Song gao
Also known as:
es - Spanish: Song gao
ko - Korean: 쑹가오
mk - Macedonian: Сонг гао
wuu - Wu: 松糕（上海）
zh - Chinese: 上海松糕
Category: snack, cake (bean cake)
Cuisine: Chinese
Associated cuisines: Chinese
Area: Shanghai
Countries: China
Region: Eastern Asia

The dish composed of rice flour, sugar, and water, with beans embedded throughout the cake. Giant pink-colored beans with a diameter of about 1 inch (25 mm) are embedded on top of the cake; conventional sized beans are embedded inside the cake. The dish also has a red bean paste filling. This dish is steamed, as a large round cake and is then partitioned into sections for eating.

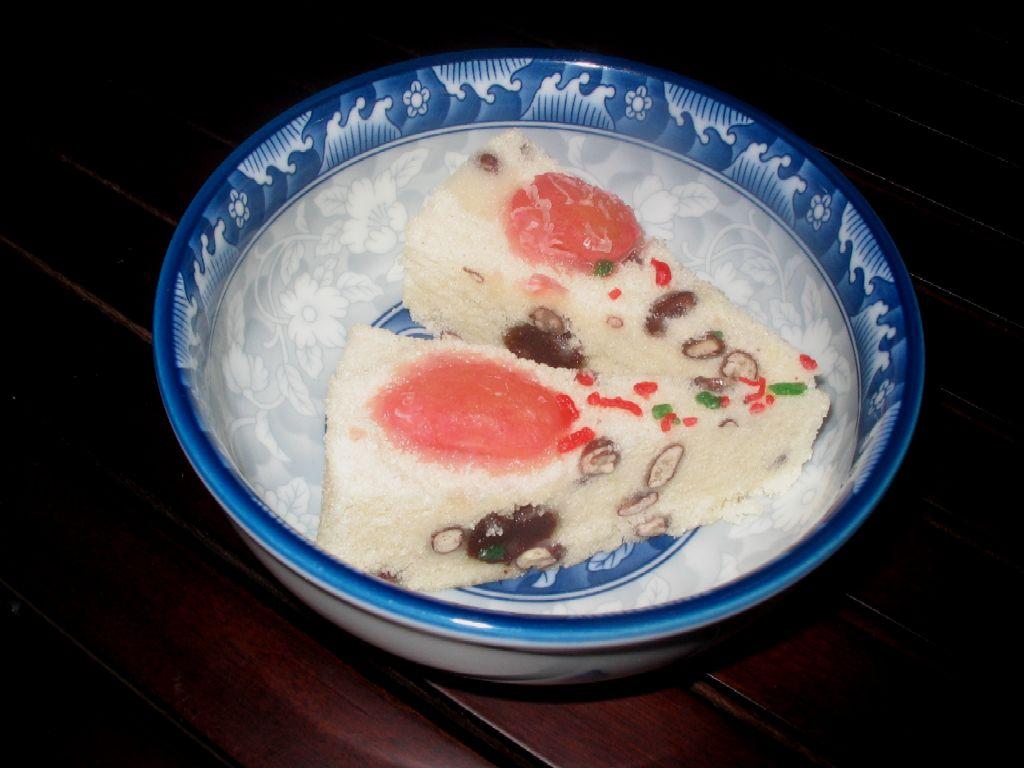